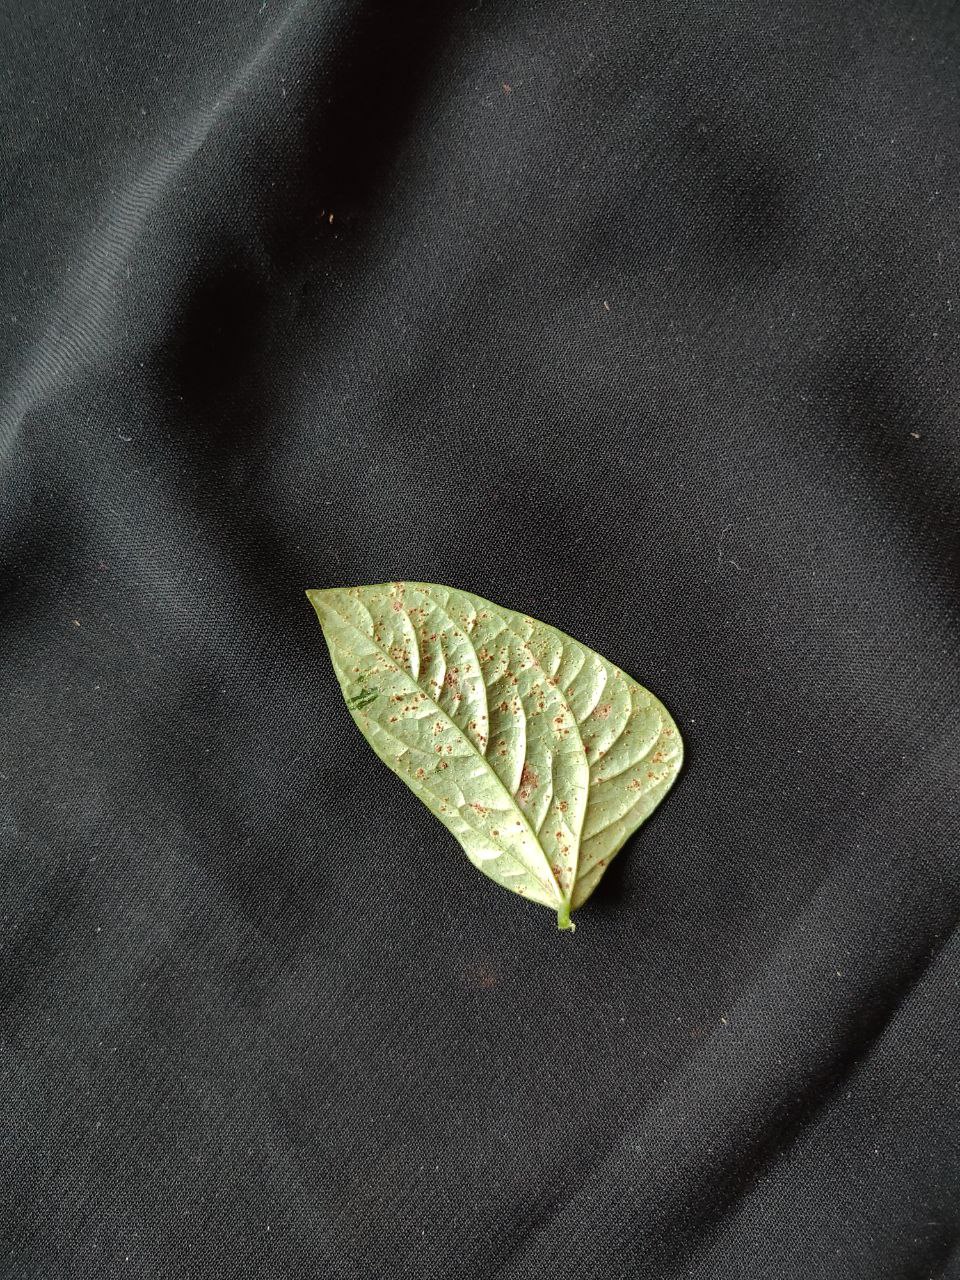
Crop: cowpea
Leaf condition: Septoria leaf spot